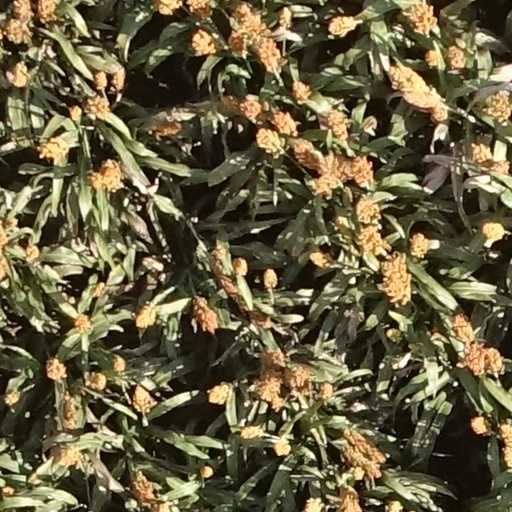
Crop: sorghum